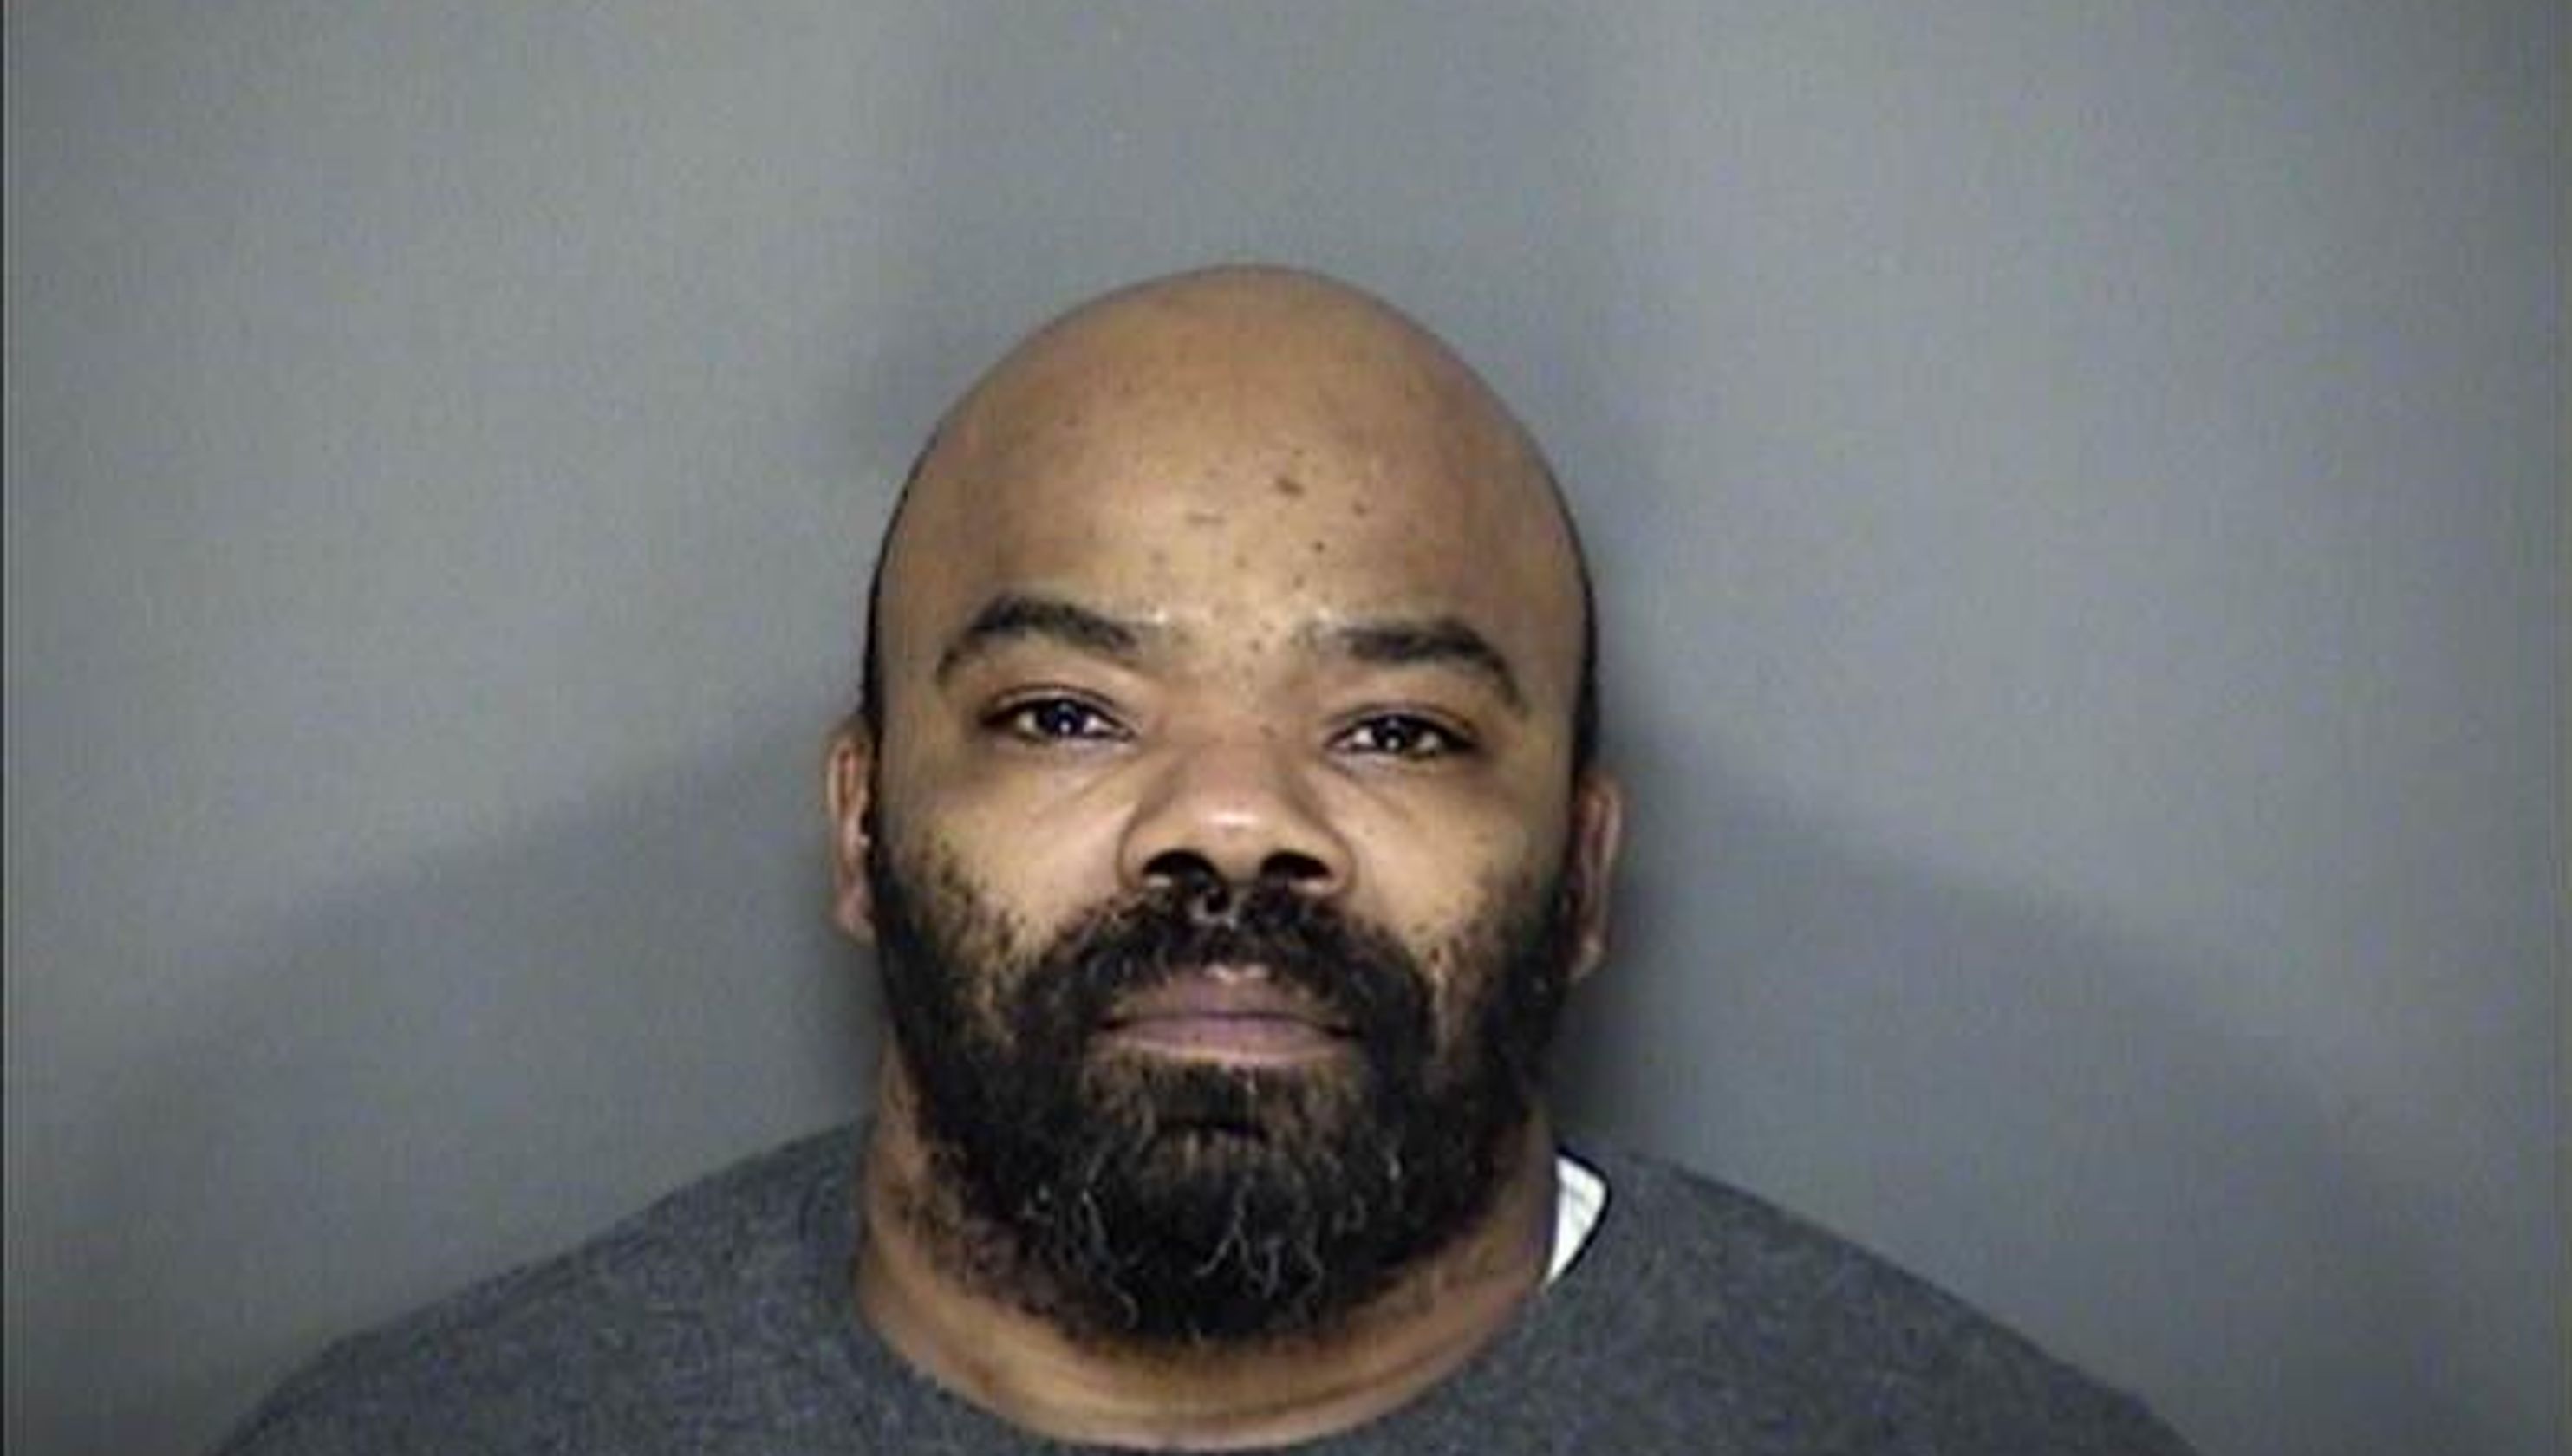
Gender: men